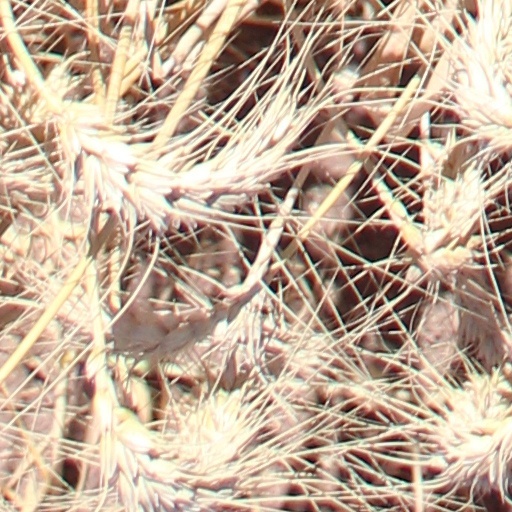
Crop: wheat